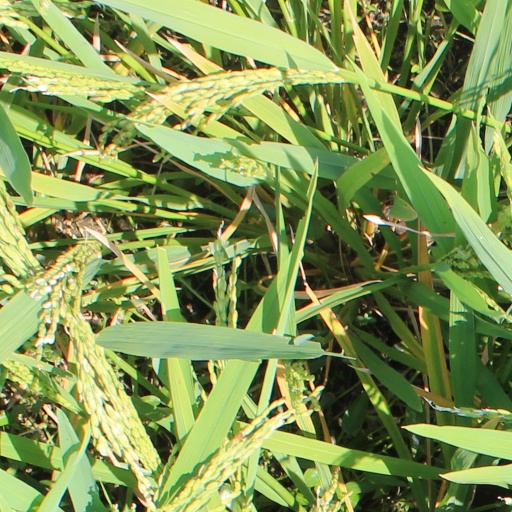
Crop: rice